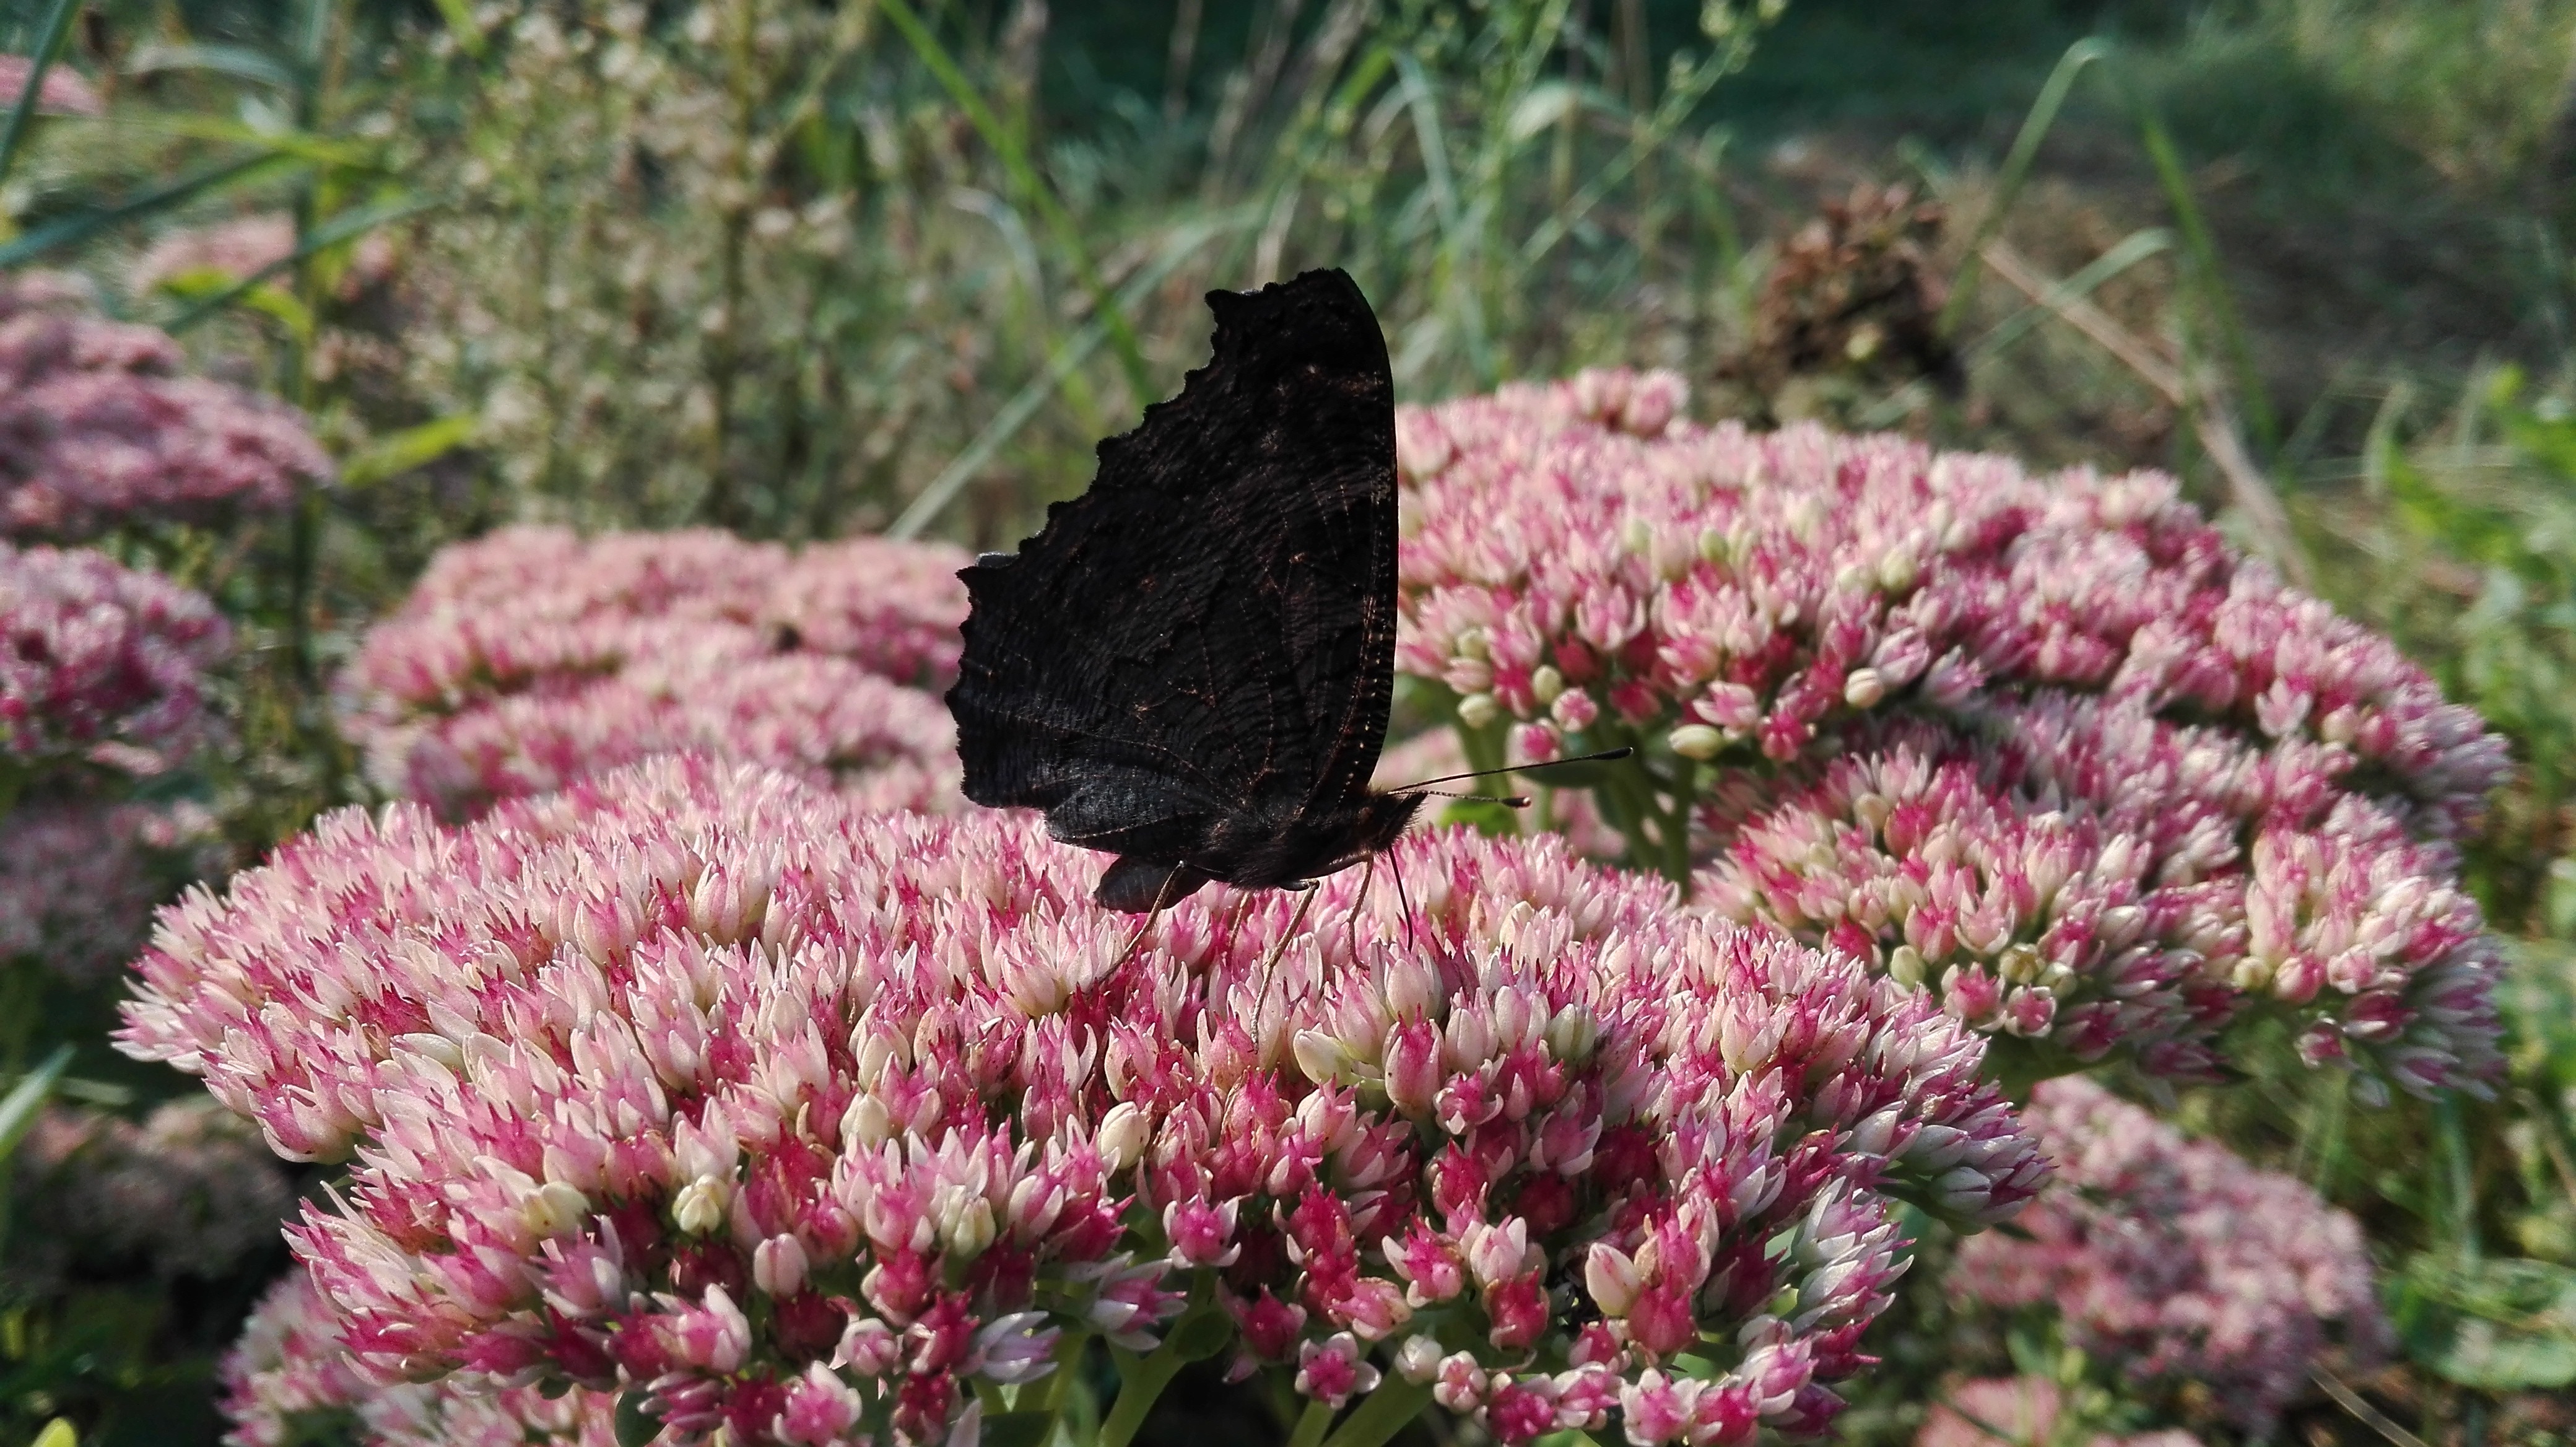
grass, plant, flower, pollination, insect, botany, butterfly, garden, flora, fauna, invertebrate, wildflower, flowers, shrub, flowering plant, land plant, moths and butterflies